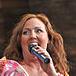
Age: 33